Kazakhstan at the 2016 Summer Olympics

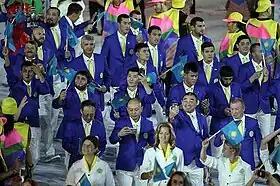
Kazakhstan at the 2016 Summer Olympics opening ceremony.

Kazakhstan competed at the 2016 Summer Olympics in Rio de Janeiro, Brazil, from 5 to 21 August 2016. It was the nation's sixth consecutive appearance at the Summer Olympics in the post-Soviet era. The National Olympic Committee of the Republic of Kazakhstan fielded a roster of 104 athletes, 55 men and 49 women, to compete across seventeen different sports at these Games, the smallest Summer Olympic team since the nation's debut in Atlanta 1996. Moreover, Kazakhstan did not send teams in any of the team sports for the first time in twenty years. Track and field accounted for the largest number of athletes on the Kazakh squad, with 25 entries. There was a single competitor each in slalom canoeing, track cycling, fencing, and table tennis (for the first time after an eight-year absence).